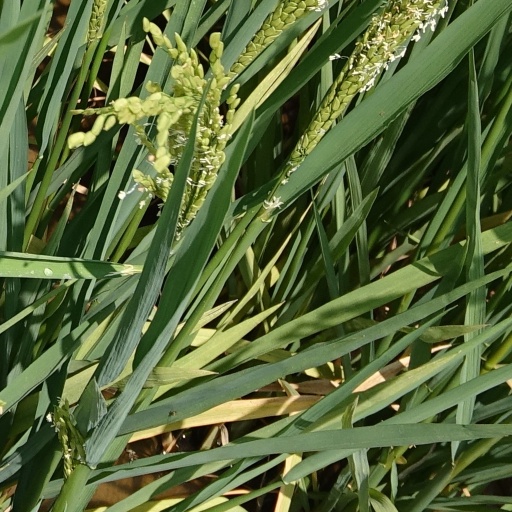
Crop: rice